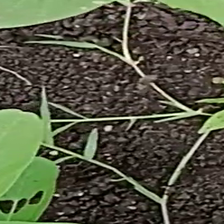
Weed species: Harali_(Cynodon_dactylon)